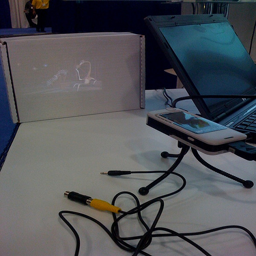
Some computers and electronic wires on a table
a cell phone on a stand and connected to wires
There are a lot of electronics left out on the table.
A COMPUTER SITTING ON A DESK TOP WITH A CELLPHONE AND A CHARGER
Electronic paraphernalia displayed on desk top with audio cords.